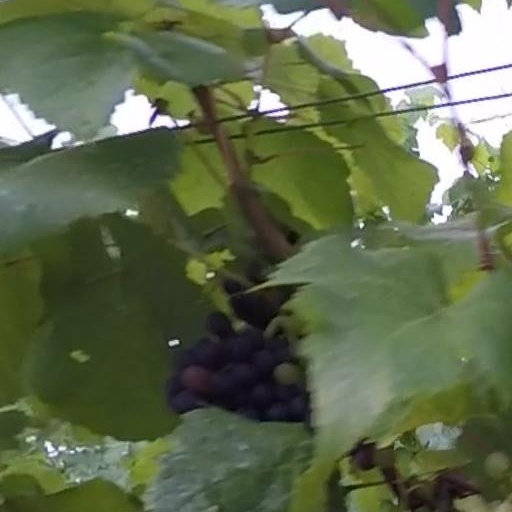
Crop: grape